Archduchess Maria Johanna Gabriela of Austria

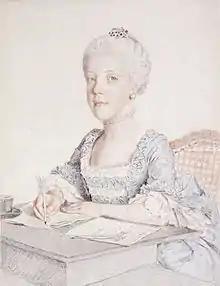
Portrait by Jean-Étienne Liotard, 1762

Archduchess Maria Johanna of Austria (4 February 1750 23 December 1762) was an Archduchess of Austria as the eleventh child of Empress Maria Theresa and Francis I, Holy Roman Emperor. She was originally meant to marry Ferdinand I of the Two Sicilies, however, the marriage plans were never finalised due to Maria Johanna's death due to smallpox.